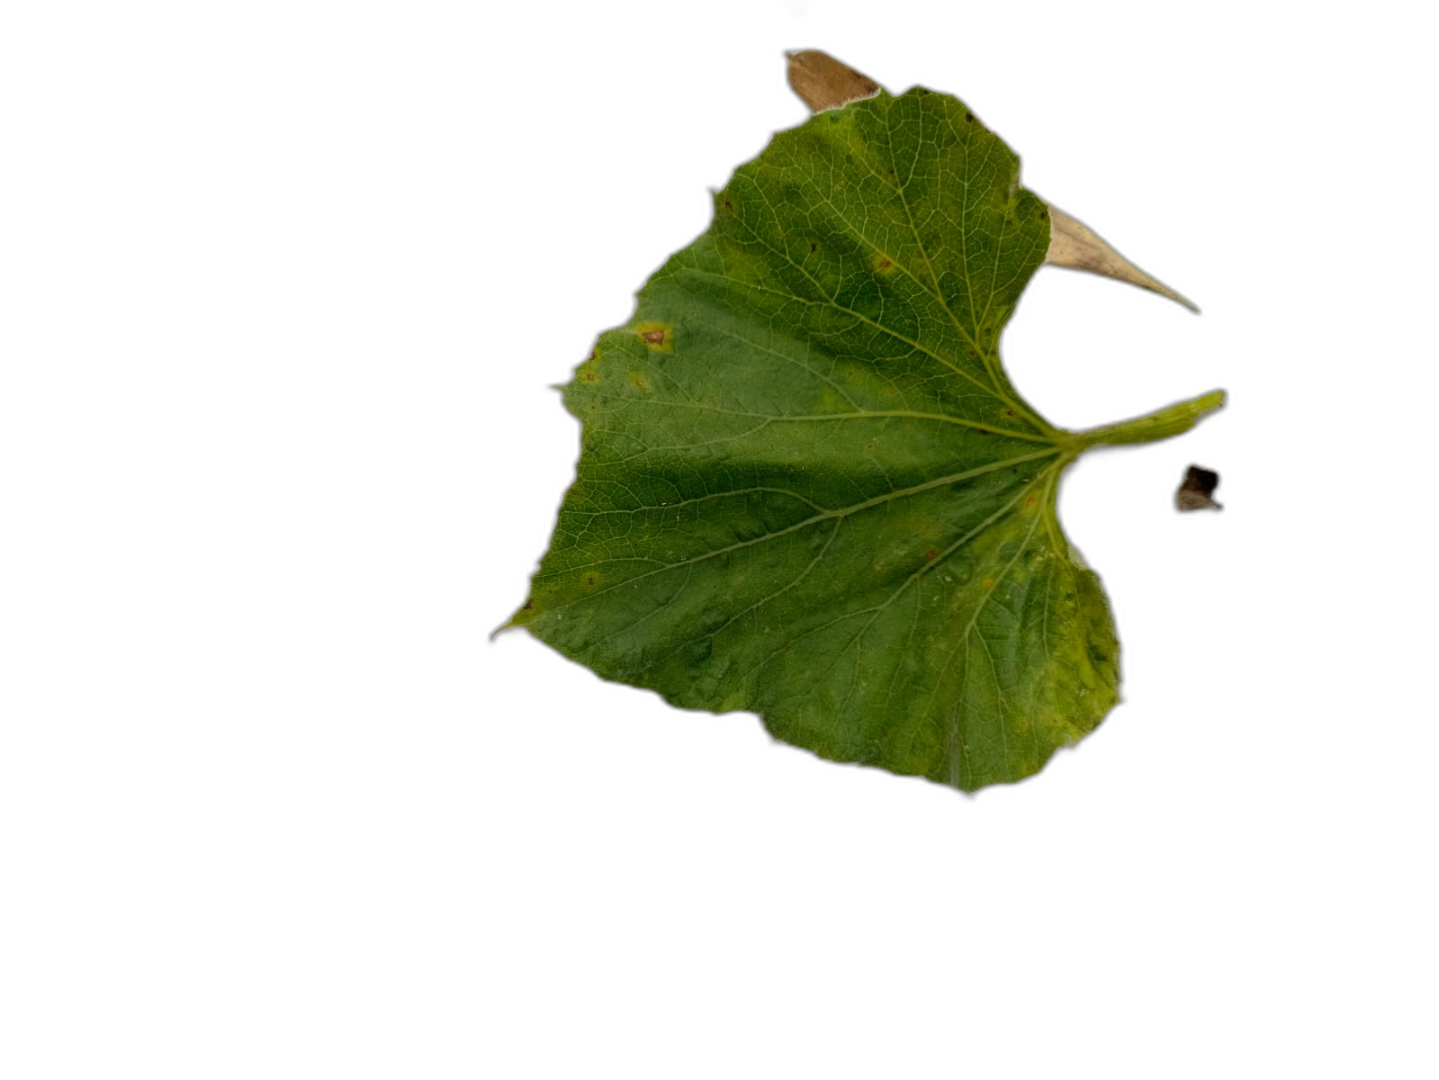
Crop: Bottle Gourd
Label: Early_Alternaria_Leaf_Blight